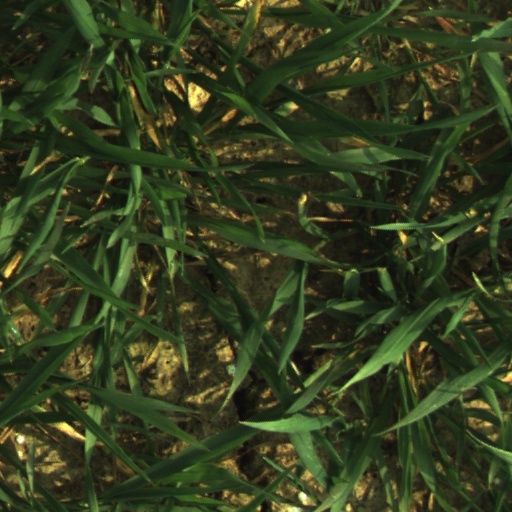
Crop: wheat